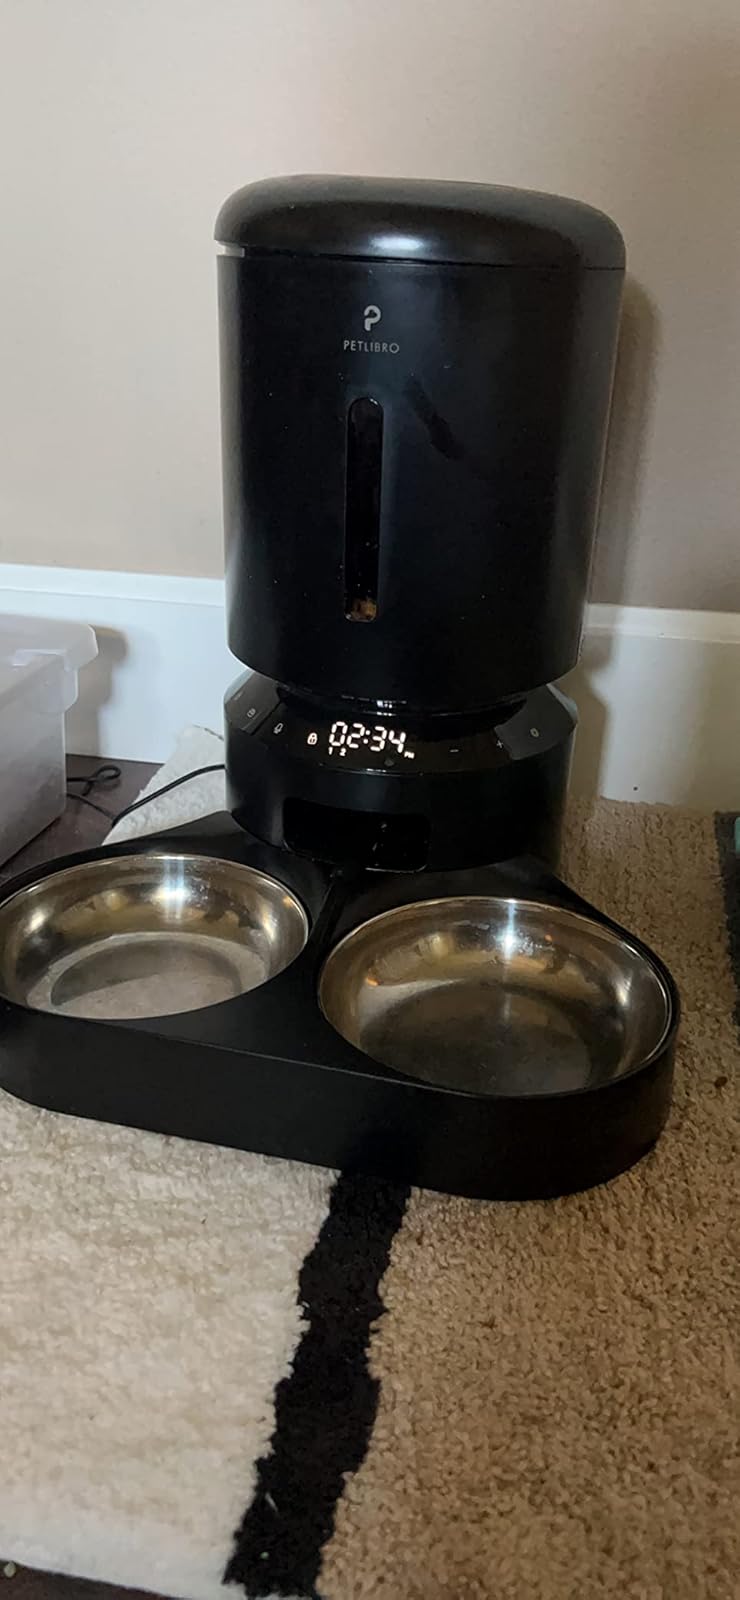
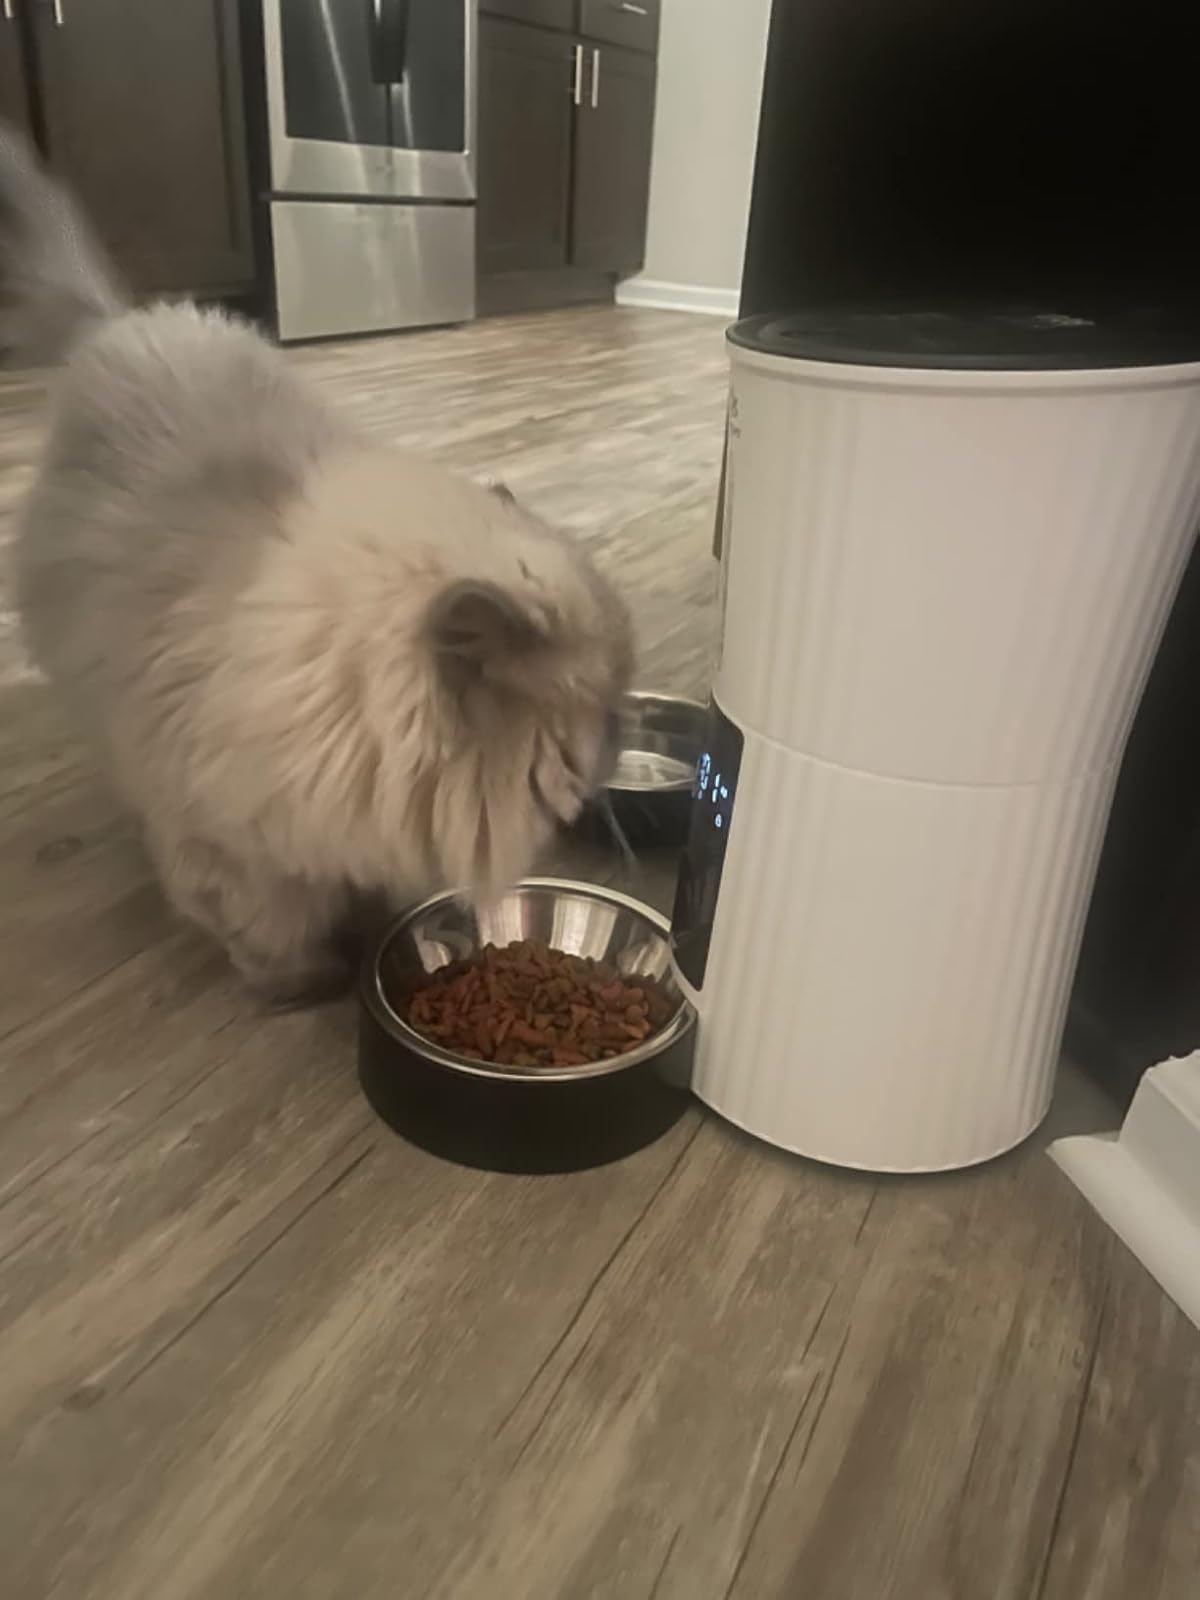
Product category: items_feeder
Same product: no